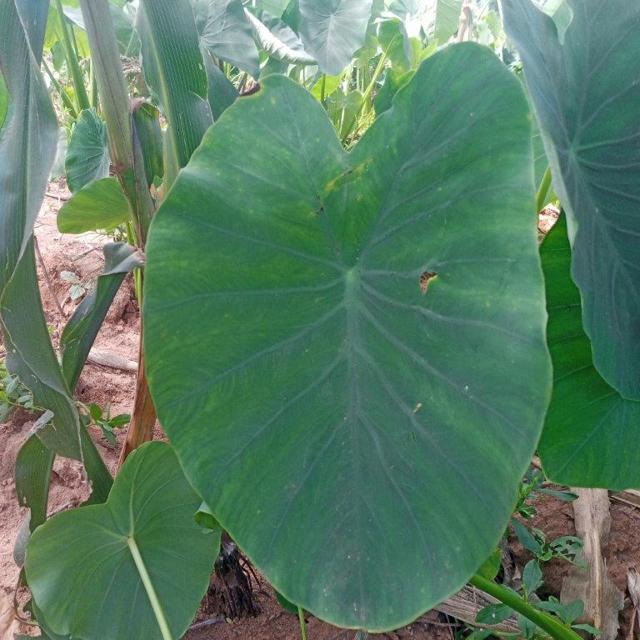
Label: Healthy